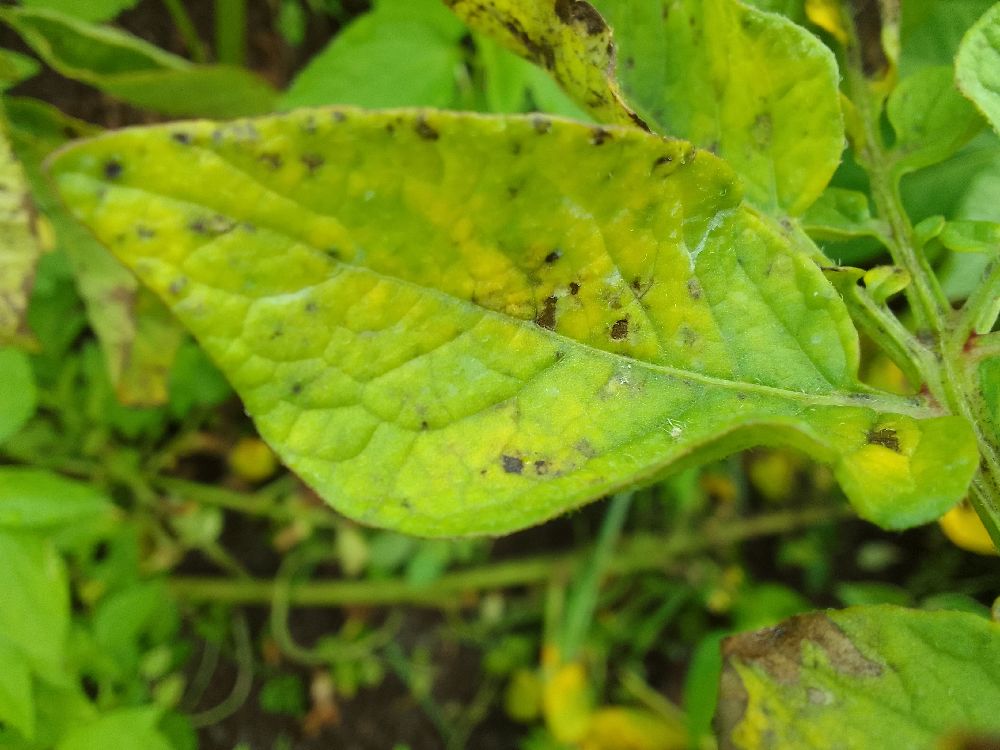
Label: Early blight